Rancho San José (Palomares)

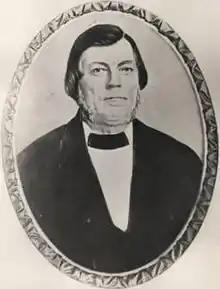
Ricardo Véjar.

Nepomuceno Ricardo Véjar (1805–1882) was born in San Diego, the son of Francisco Salvador Véjar, a soldier in San Diego. The family moved to Los Angeles (Rancho Rodeo de las Aguas) in 1810. Ricardo Véjar served as Juez de Campo (Country Judge) in Los Angeles in 1833. Véjar's sister, Magdalena Véjar, was married to Jorge Morrillo, grantee of Rancho Potrero de Felipe Lugo. Ricardo Véjar married Maria Bendita Soto. Véjar owned a one third share of Rancho San Jose and was also the owner of Rancho Los Nogales. Vejar was offered assistance to feed his cattle in the face of a long term drought. It is well documented that Véjar was grossly misinformed about the nature of a document he was asked to sign after being told it was only an agreement to pay for feed and supplies for his cattle with Interest. In fact the 2 New York "merchants" who offered him the feed gave him a Mortgage, written in English, and interest on the mortgage compounded monthly. He was unable to pay one of the installments and the merchants foreclosed. He lived the rest of his years in the Spadra area with his family. He died in poverty in 1882.